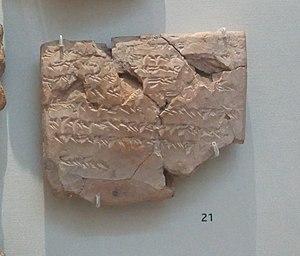
Tablette cunéiforme astronomique, rapport d'observation de type almanach donnant les positions des planètes dans le zodiaque, les solstices, équinoxes et éclipses, ainsi que le lever de Sirius. Il s'agit d'une des tablettes cunéiformes datées les plus récentes connues. 61 ap. J.-C., Babylone. 40084.
Babylone était une ville antique de Mésopotamie. C'est aujourd'hui un site archéologique majeur qui prend la forme d'un champ de ruines incluant des reconstructions partielles dans un but politique ou touristique. Elle est située sur l'Euphrate dans ce qui est aujourd'hui l'Irak, à environ 100 km au sud de l'actuelle Bagdad, près de la ville moderne de Hilla.
La civilisation babylonienne s'épanouit en Mésopotamie du Sud du début du IIᵉ millénaire av. J.‑C. jusqu'au début de notre ère. Elle prit corps à partir de l'héritage des civilisations du Sud mésopotamien plus anciennes dont elle est historiquement la prolongation. Elle prend corps avec l'affirmation politique de Babylone, État qui fut à partir du XVIIIᵉ siècle av. J.-C. l'entité politique dominant le Sud mésopotamien, et ce pendant plus d'un millénaire.
La période babylonienne tardive est une phase mal définie de l'histoire de la Babylonie, qui couvre en gros la seconde moitié du Iᵉʳ millénaire av. J.‑C., depuis la chute de l'empire néo-babylonien en 539 av. J.-C. jusqu'à la disparition de l'antique culture mésopotamienne au début de notre ère. Cette région est successivement dominée par plusieurs dynasties d'origine extérieure : les Perses de la dynastie achéménide, les Grecs de la dynastie séleucide, les Parthes de la dynastie arsacide.
L’astronomie mésopotamienne désigne les théories et les méthodes astronomiques développées dans l’ancienne Mésopotamie, en particulier durant le Iᵉʳ millénaire av. J.‑C. en Assyrie et en Babylonie, étudiant les phénomènes célestes réguliers.
L'histoire de la Mésopotamie débute avec le développement des communautés sédentaires dans le nord de la Mésopotamie au début du Néolithique, et s'achève dans l'Antiquité tardive. Elle est reconstituée grâce à l'analyse des fouilles archéologiques des sites de cette région, et à partir du IVᵉ millénaire av. J.‑C. par des textes écrits essentiellement sur des tablettes d'argile, la Mésopotamie étant l'une des premières civilisations à inventer l'écriture, avec l’Égypte antique.